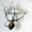
Label: spider